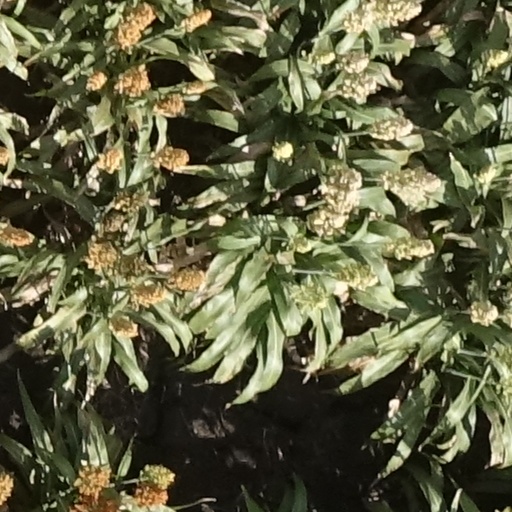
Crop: sorghum